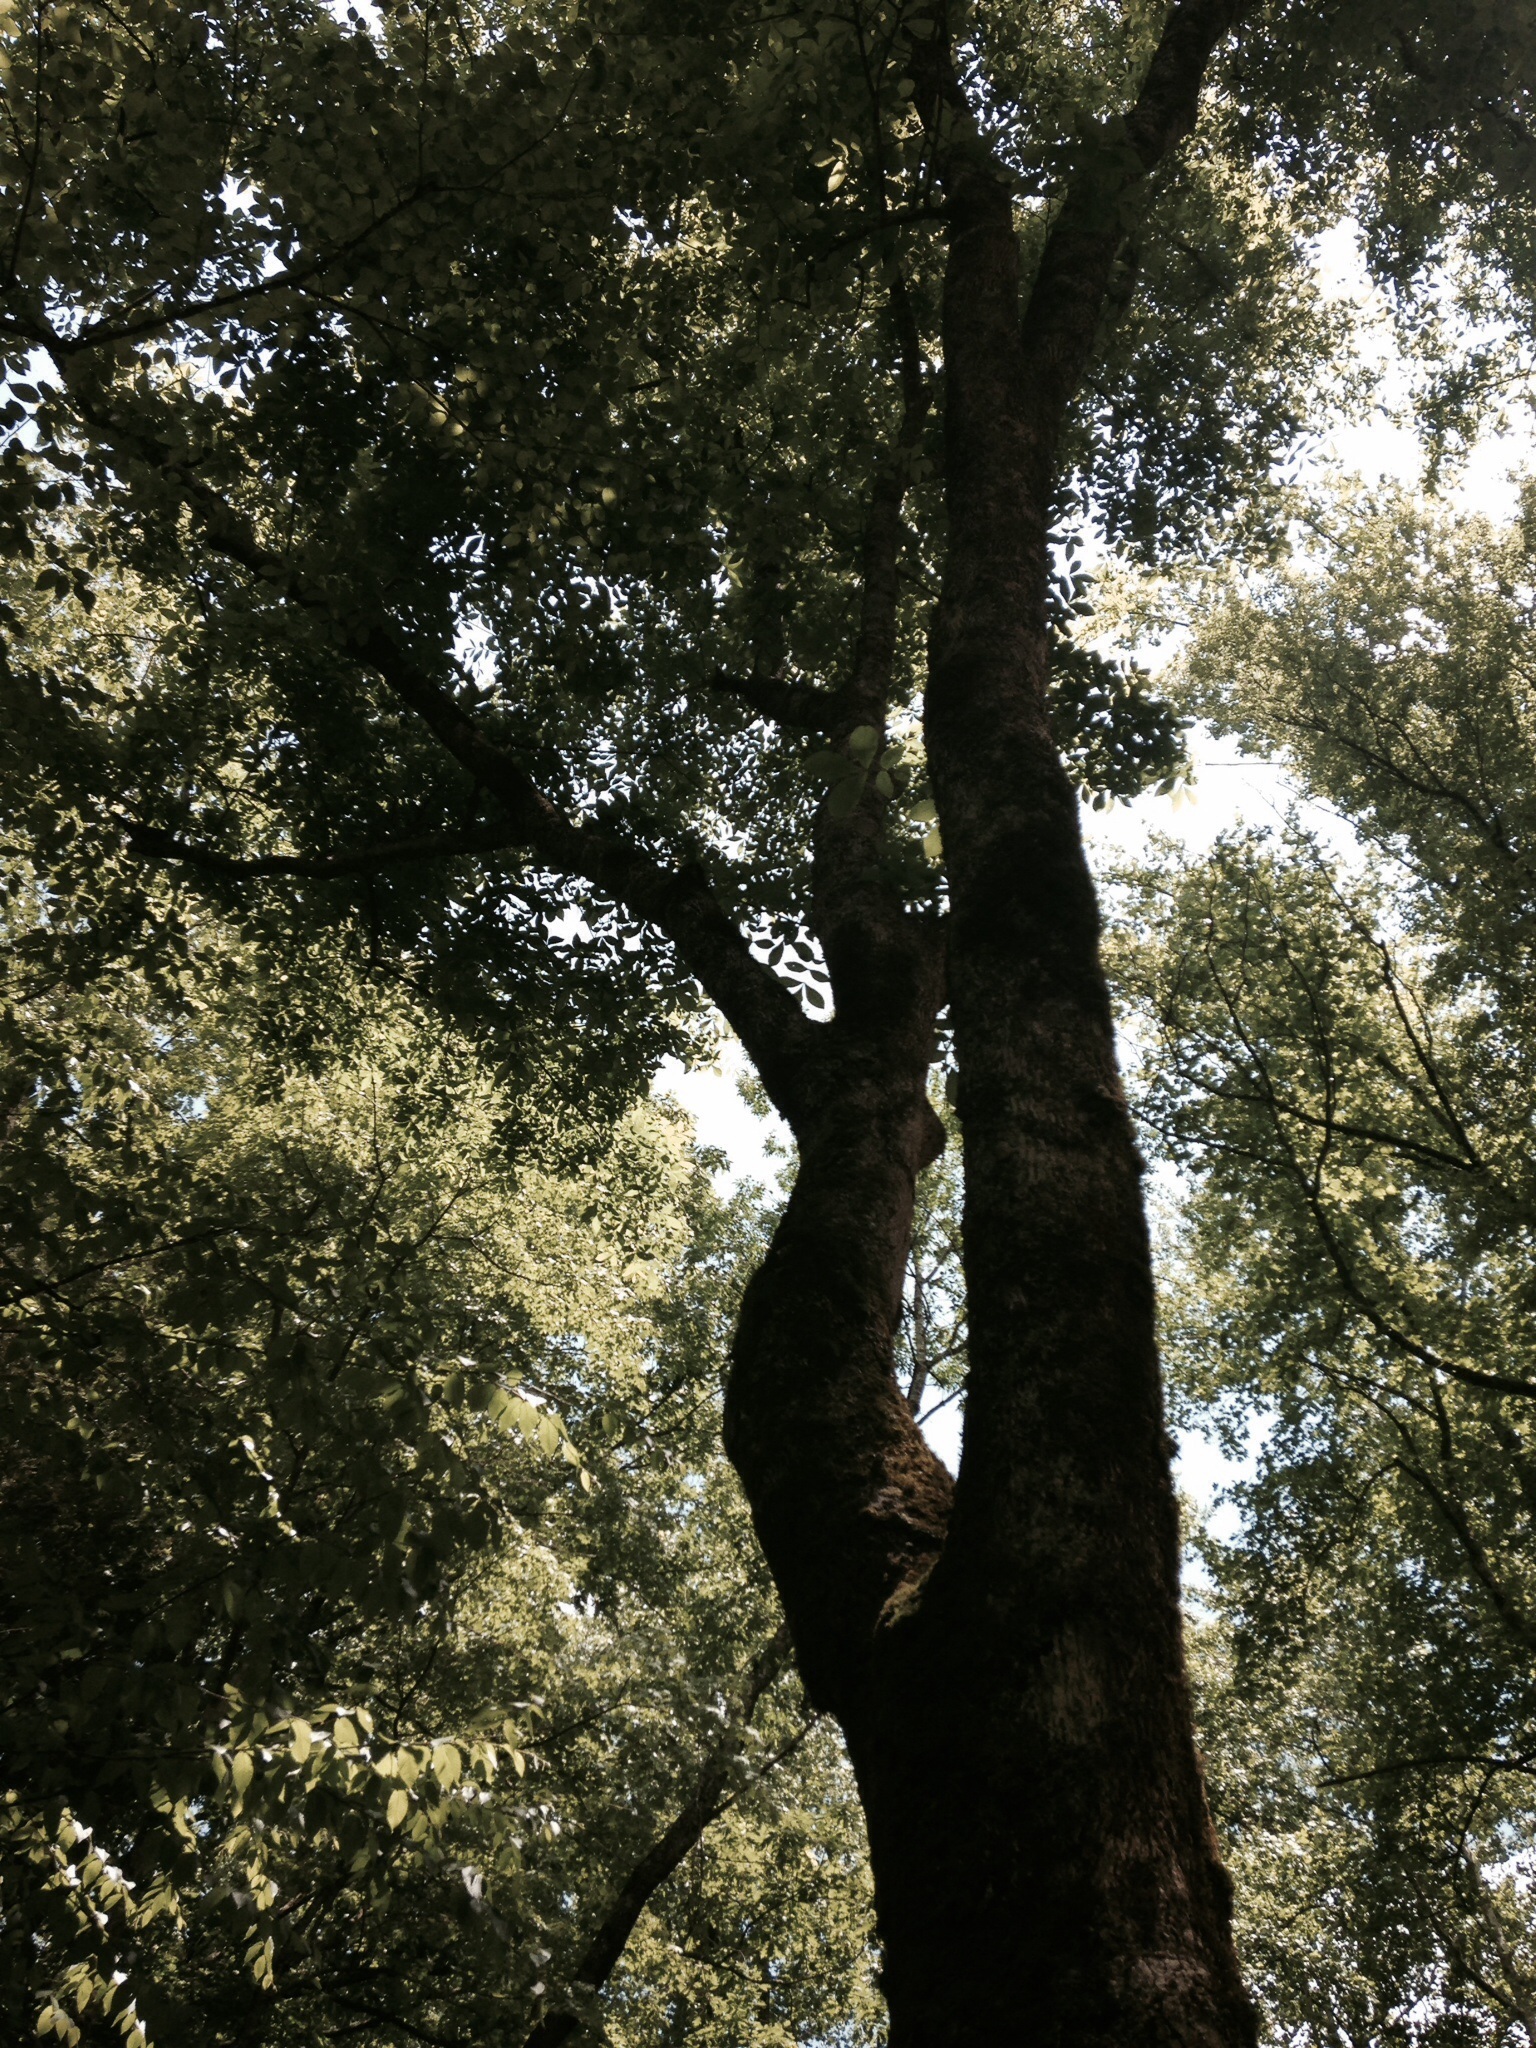
tree, nature, forest, outdoor, branch, plant, sky, sunlight, leaf, flower, trunk, country, summer, environment, spring, green, autumn, botany, flora, season, deciduous, woodland, habitat, natural environment, woody plant, land plant